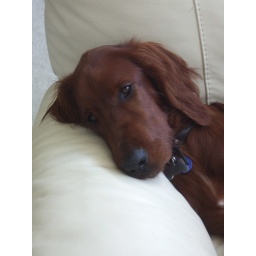
Blaise has dog beds in nearly every room, but prefers my leather reclining chair. . .